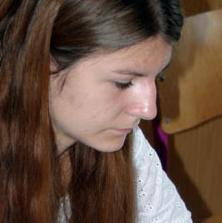
Age: 18